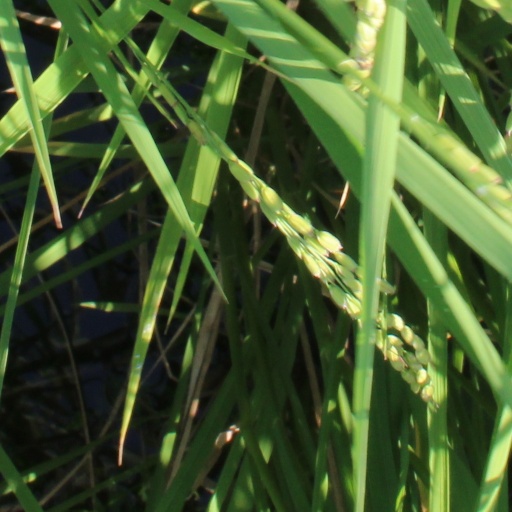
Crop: rice